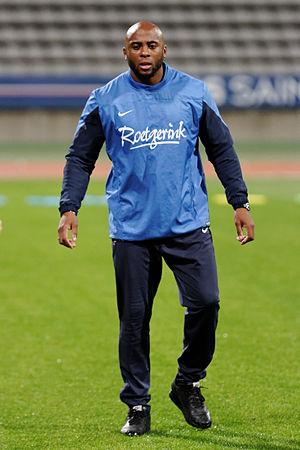
Ligue des champions, PSG - Twente, 15 octobre 2014
Ellery Cairo est un footballeur néerlandais né le 3 août 1978 à Rotterdam.